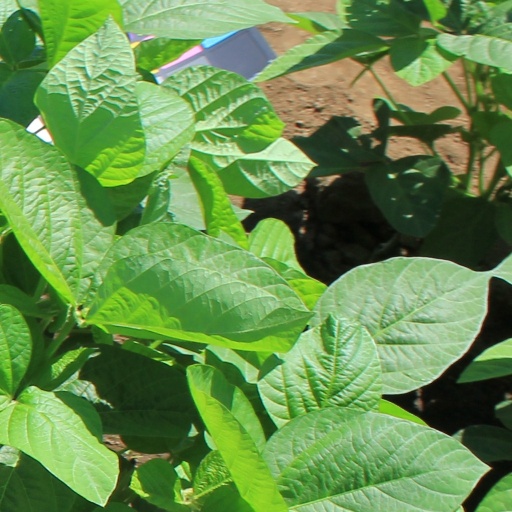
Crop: soybean